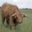
Label: cattle